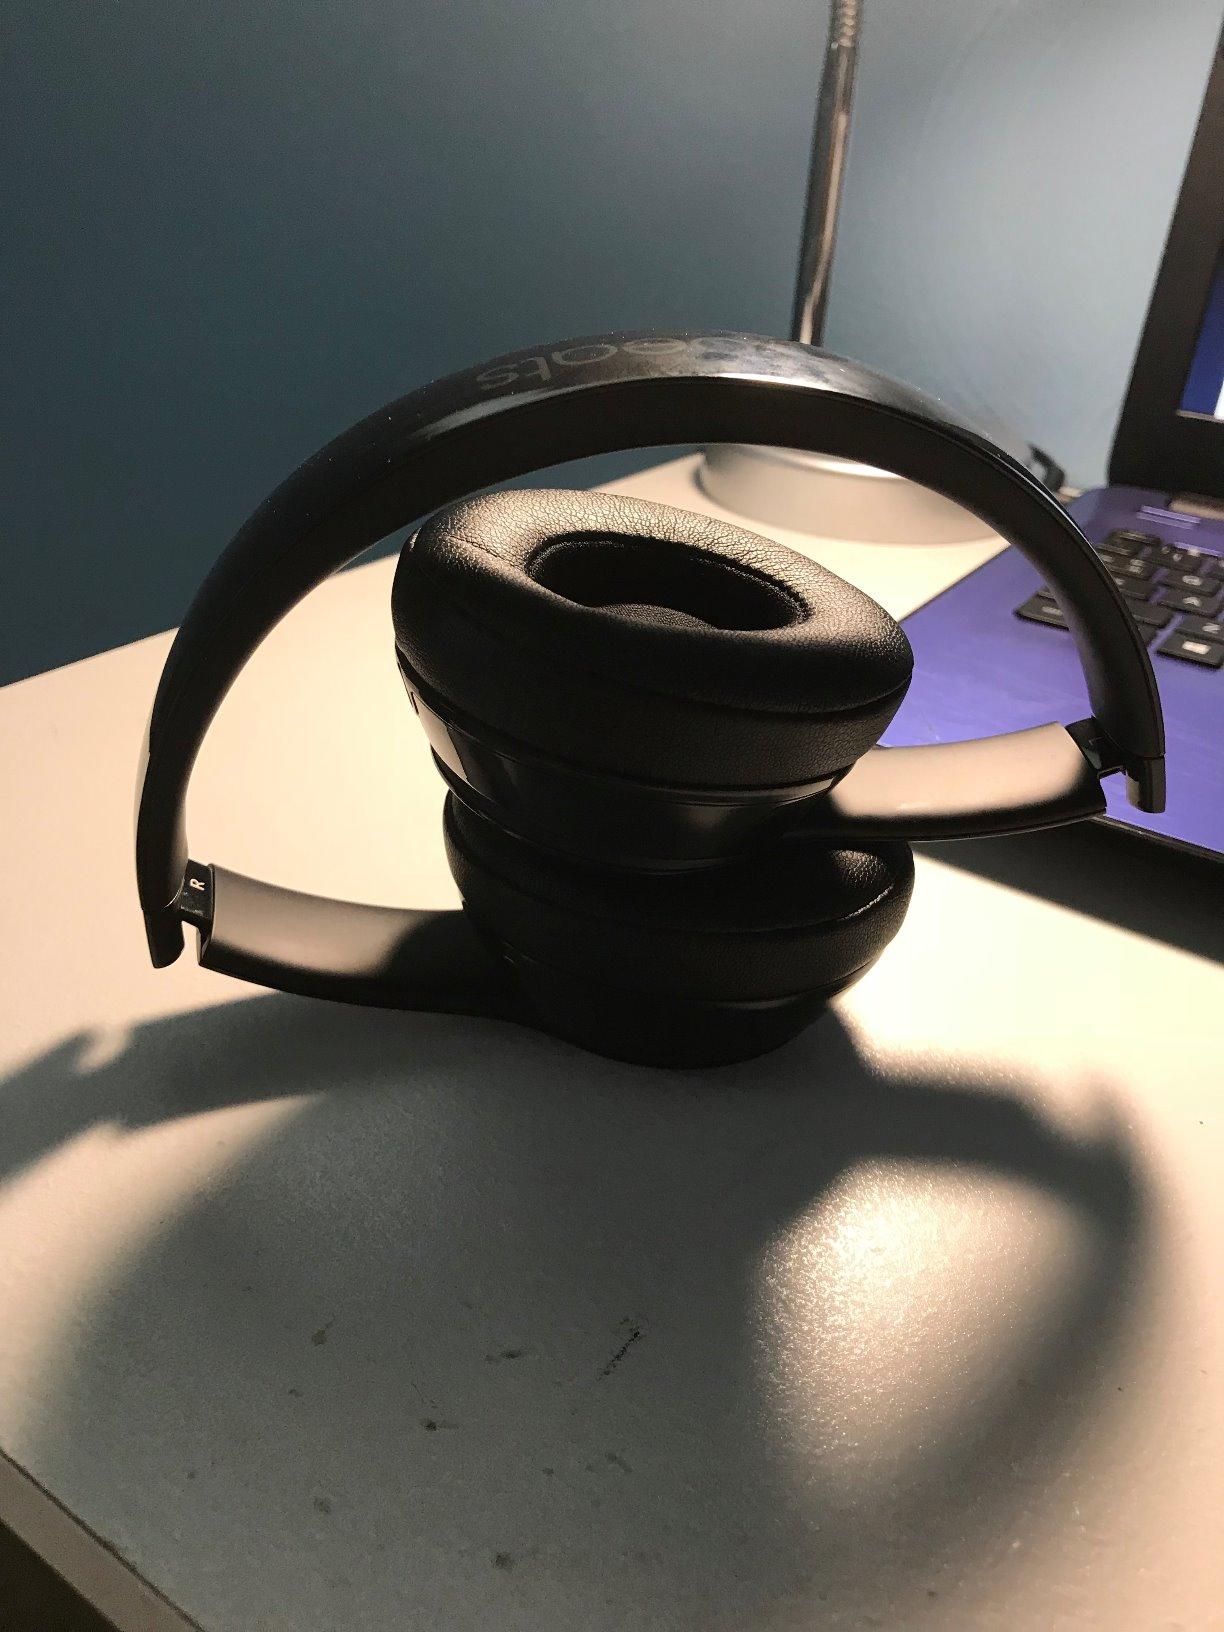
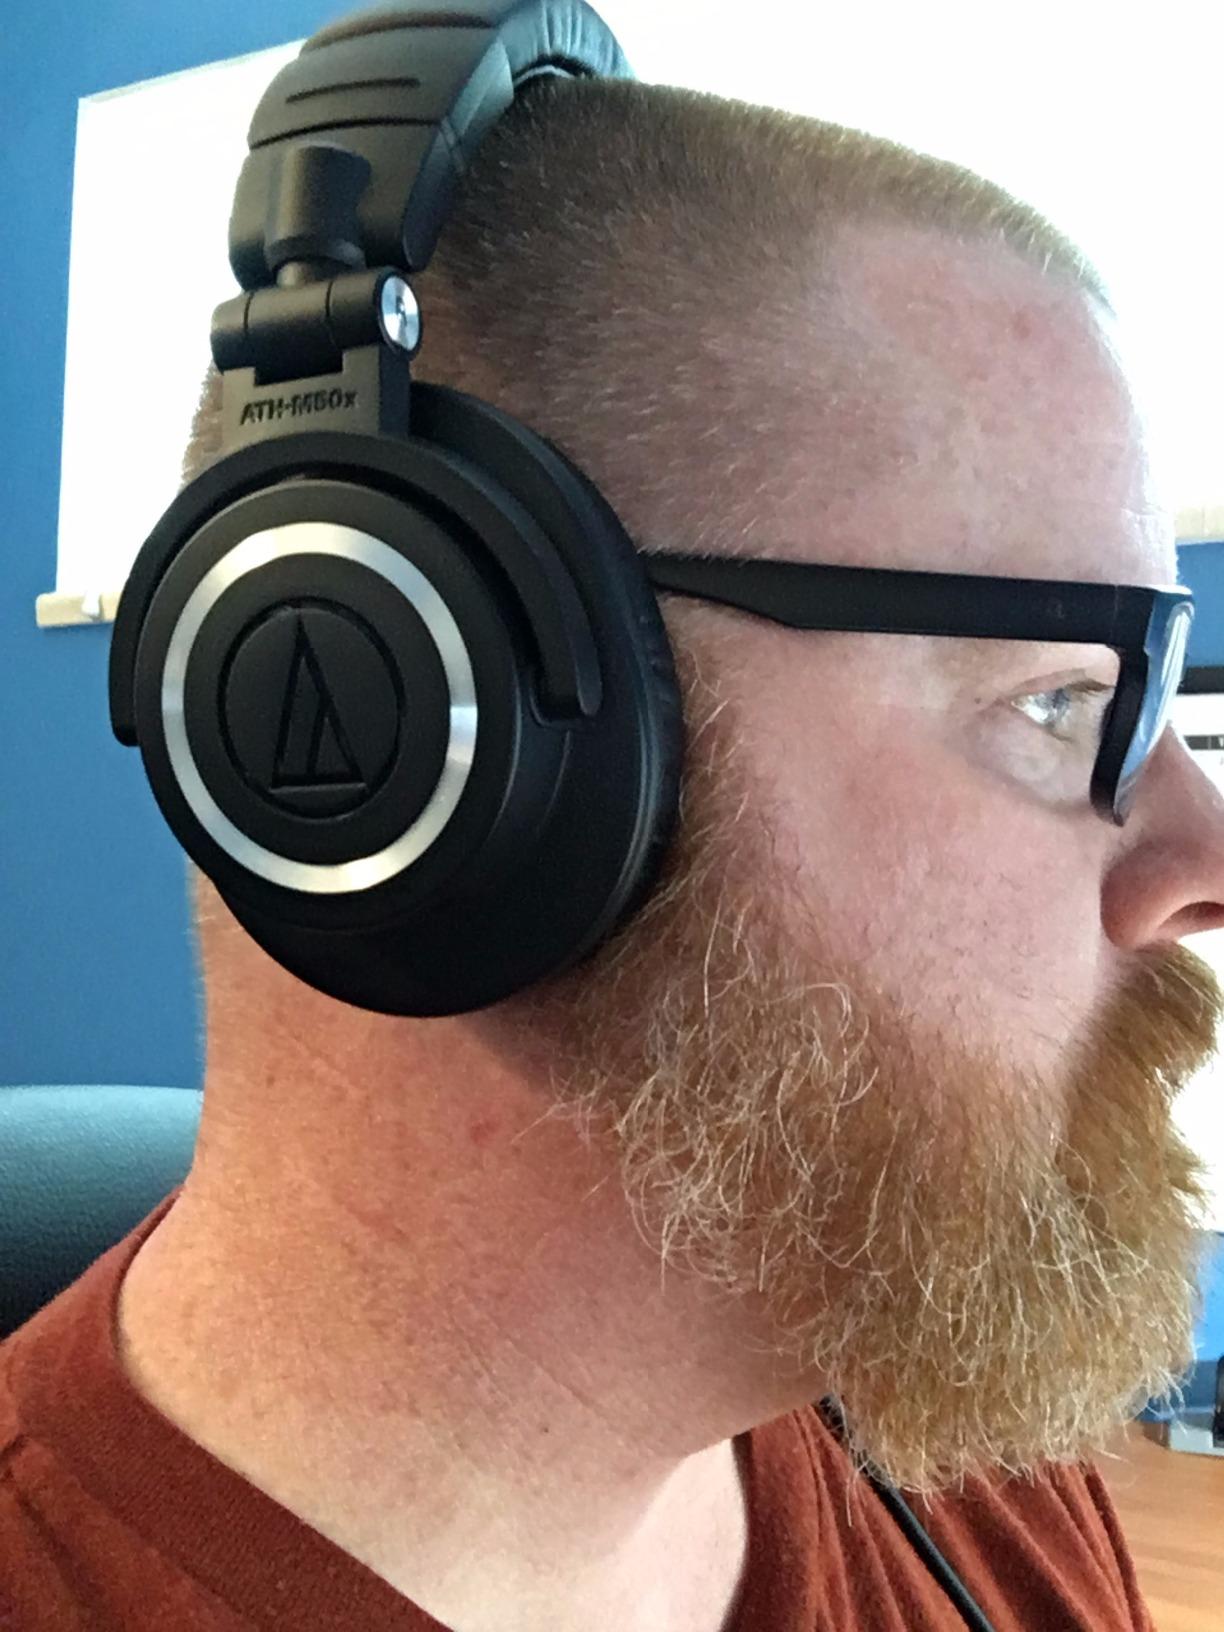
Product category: headphones
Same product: no